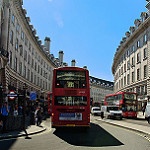
Label: street